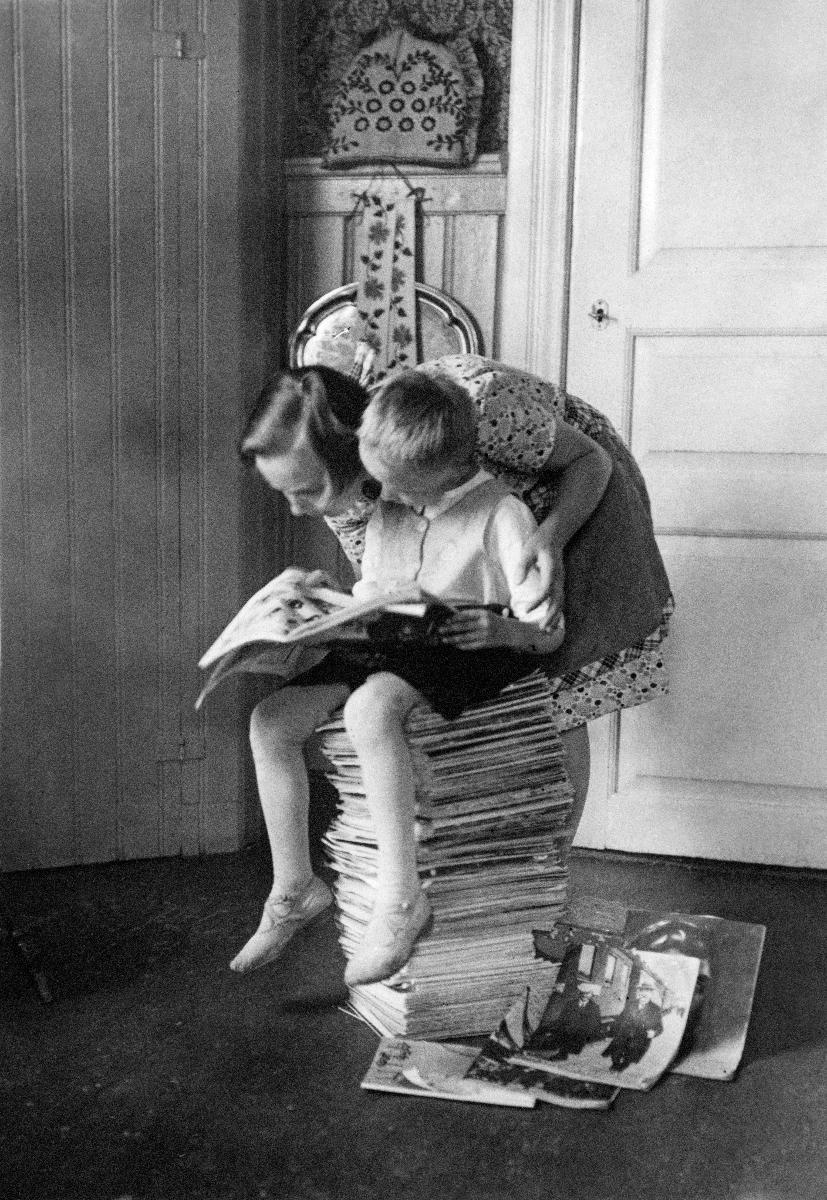
Poika lukee Suomen Kuvalehteä
A boy is reading a Suomen Kuvalehti magazine
sisällön kuvaus: Viisivuotias Esko Luoma lukee Suomen Kuvalehtiä Pihlajaveden Heinämäessä 1930. sisällön kuvaus: The 5-year-old Esko Luoma is reading Suomen Kuvalehti magazines at Heinämäki in Pihlajavesi in 1930.
Vuosi: 1930
Paikka: Suomi; Suomi, Keski-Suomi, Keuruu, Pihlajavesi Keuruu : järvi
Aiheet: aikakauslehdet; lapset (ikäryhmät); pojat (perheenjäsenet); äidit; lukeminen; lehtipinot; pinot; magazines; children (age groups); sons; mothers; reading; children; boys; pile of magazines; tidskrifter; barn (åldersgrupper); söner; mödrar; läsning